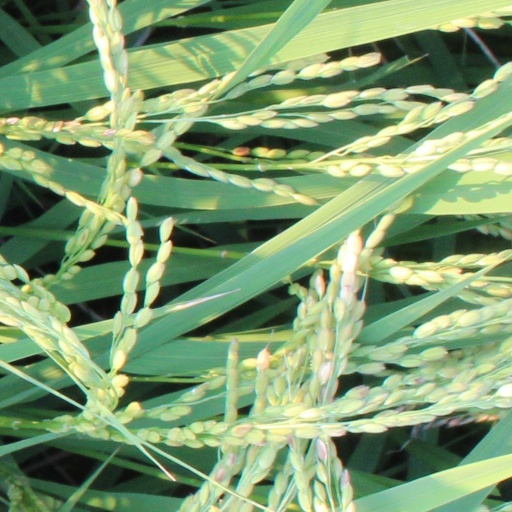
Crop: rice